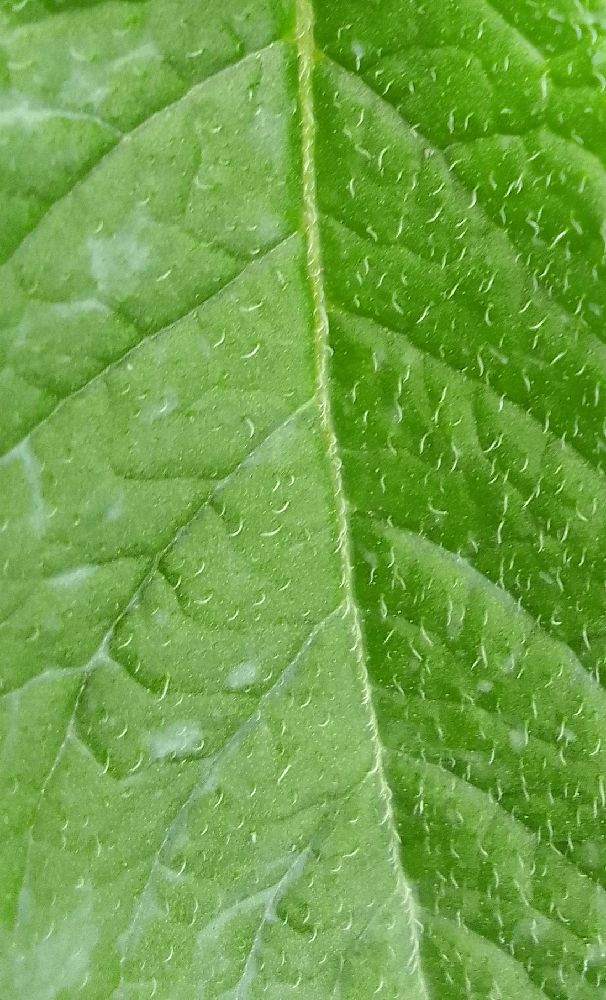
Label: Healthy